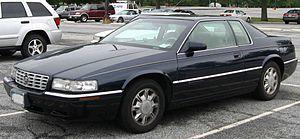
La Cadillac Eldorado est un véhicule automobile du constructeur américain Cadillac.